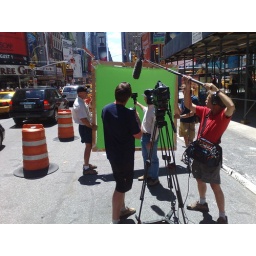
Why they had a green screen in the streets of New York, I don't know.